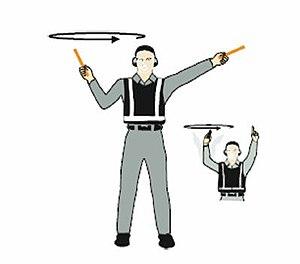
SIGNAUX DE CIRCULATION AU SOL d'un Signaux adressés par le signaleur à un aéronef ou SIGNAUX MANUELS D’URGENCE. Description: ""Démarrez le(s) moteur(s)"". De la main droite, levée à la hauteur de la tête et bâton pointant vers le haut, faire un mouvement circulaire. Pendant ce temps, le bras gauche, tendu de façon que la main soit à la hauteur de la tête, pointe en direction du moteur à mettre en marche."